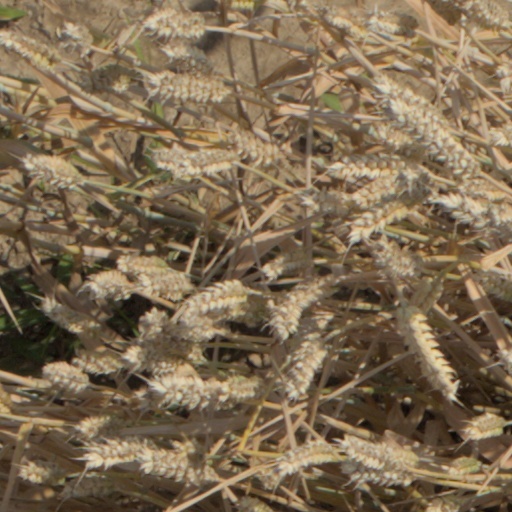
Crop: wheat